Electoral history of Arnold Nordmeyer

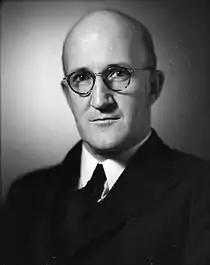
Arnold Nordmeyer in the 1950s.

This is a summary of the electoral history of Arnold Nordmeyer, Leader of the Labour Party (1963–65) and Member of Parliament for Oamaru (1935–49), Brooklyn (1951–54) & Island Bay (1954–69).